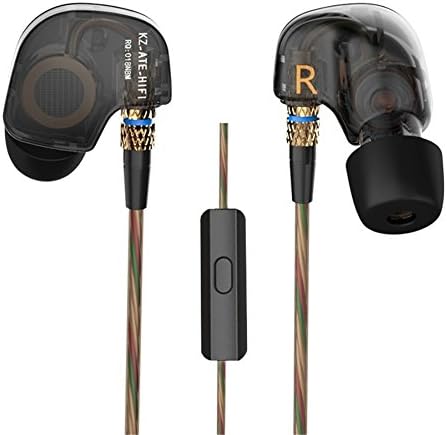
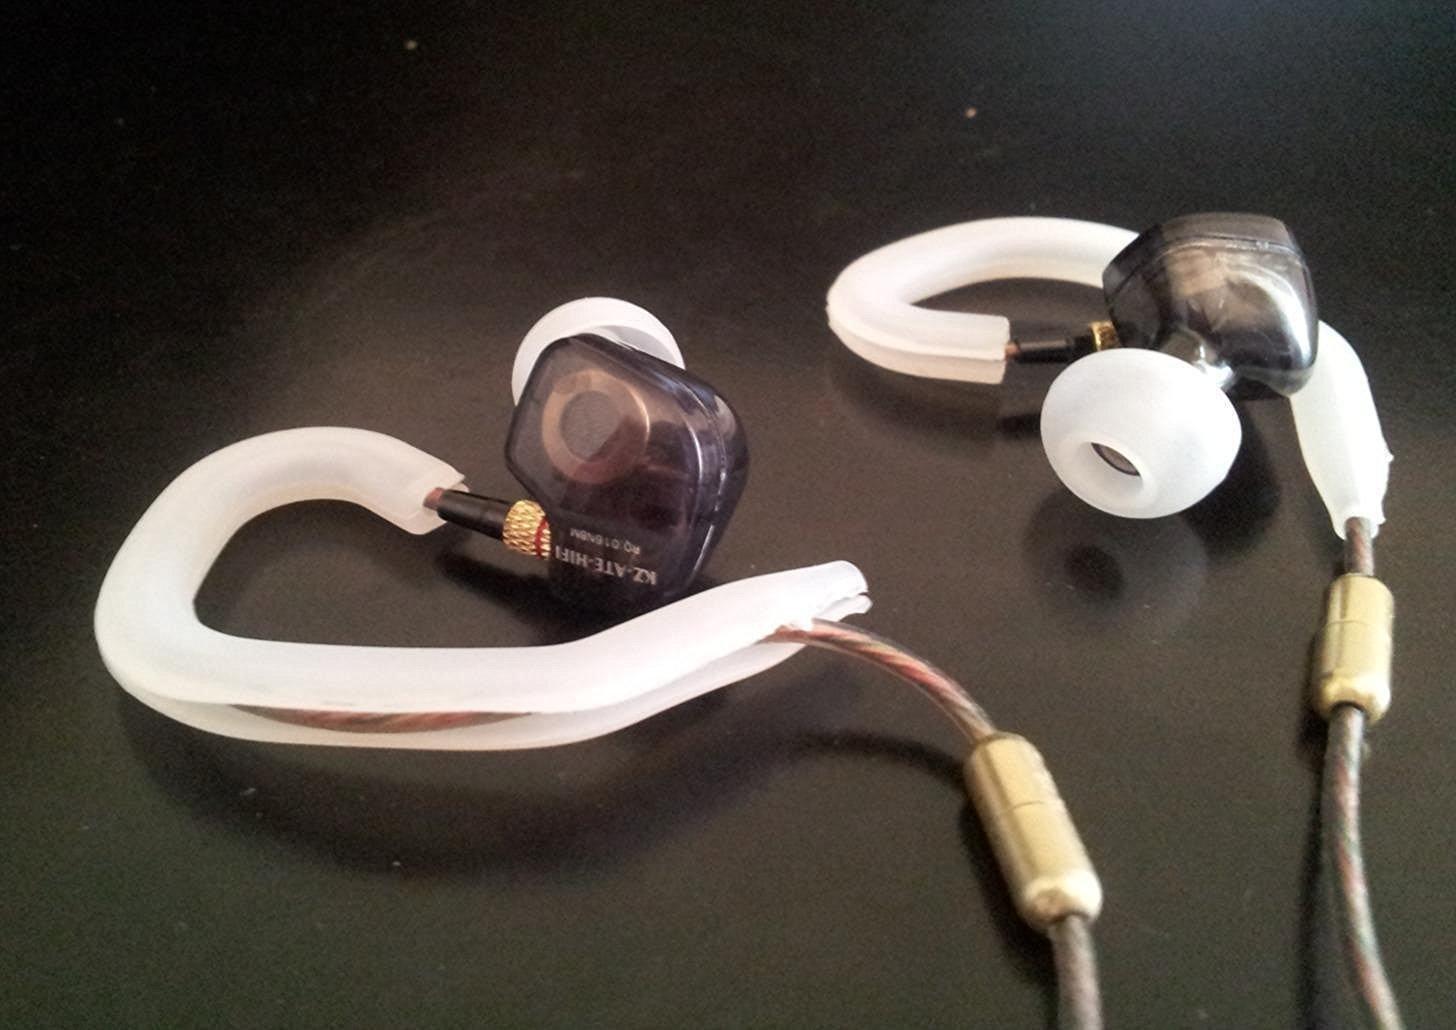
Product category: headphones
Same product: yes